Hirokawa Beach Station

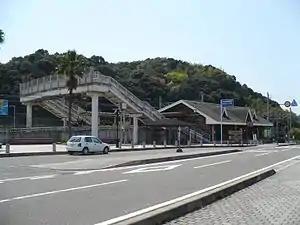
Hirokawa Beach Station in April 2010

is a passenger railway station in located in the town of Hirogawa, Arida District, Wakayama Prefecture, Japan, operated by West Japan Railway Company (JR West).